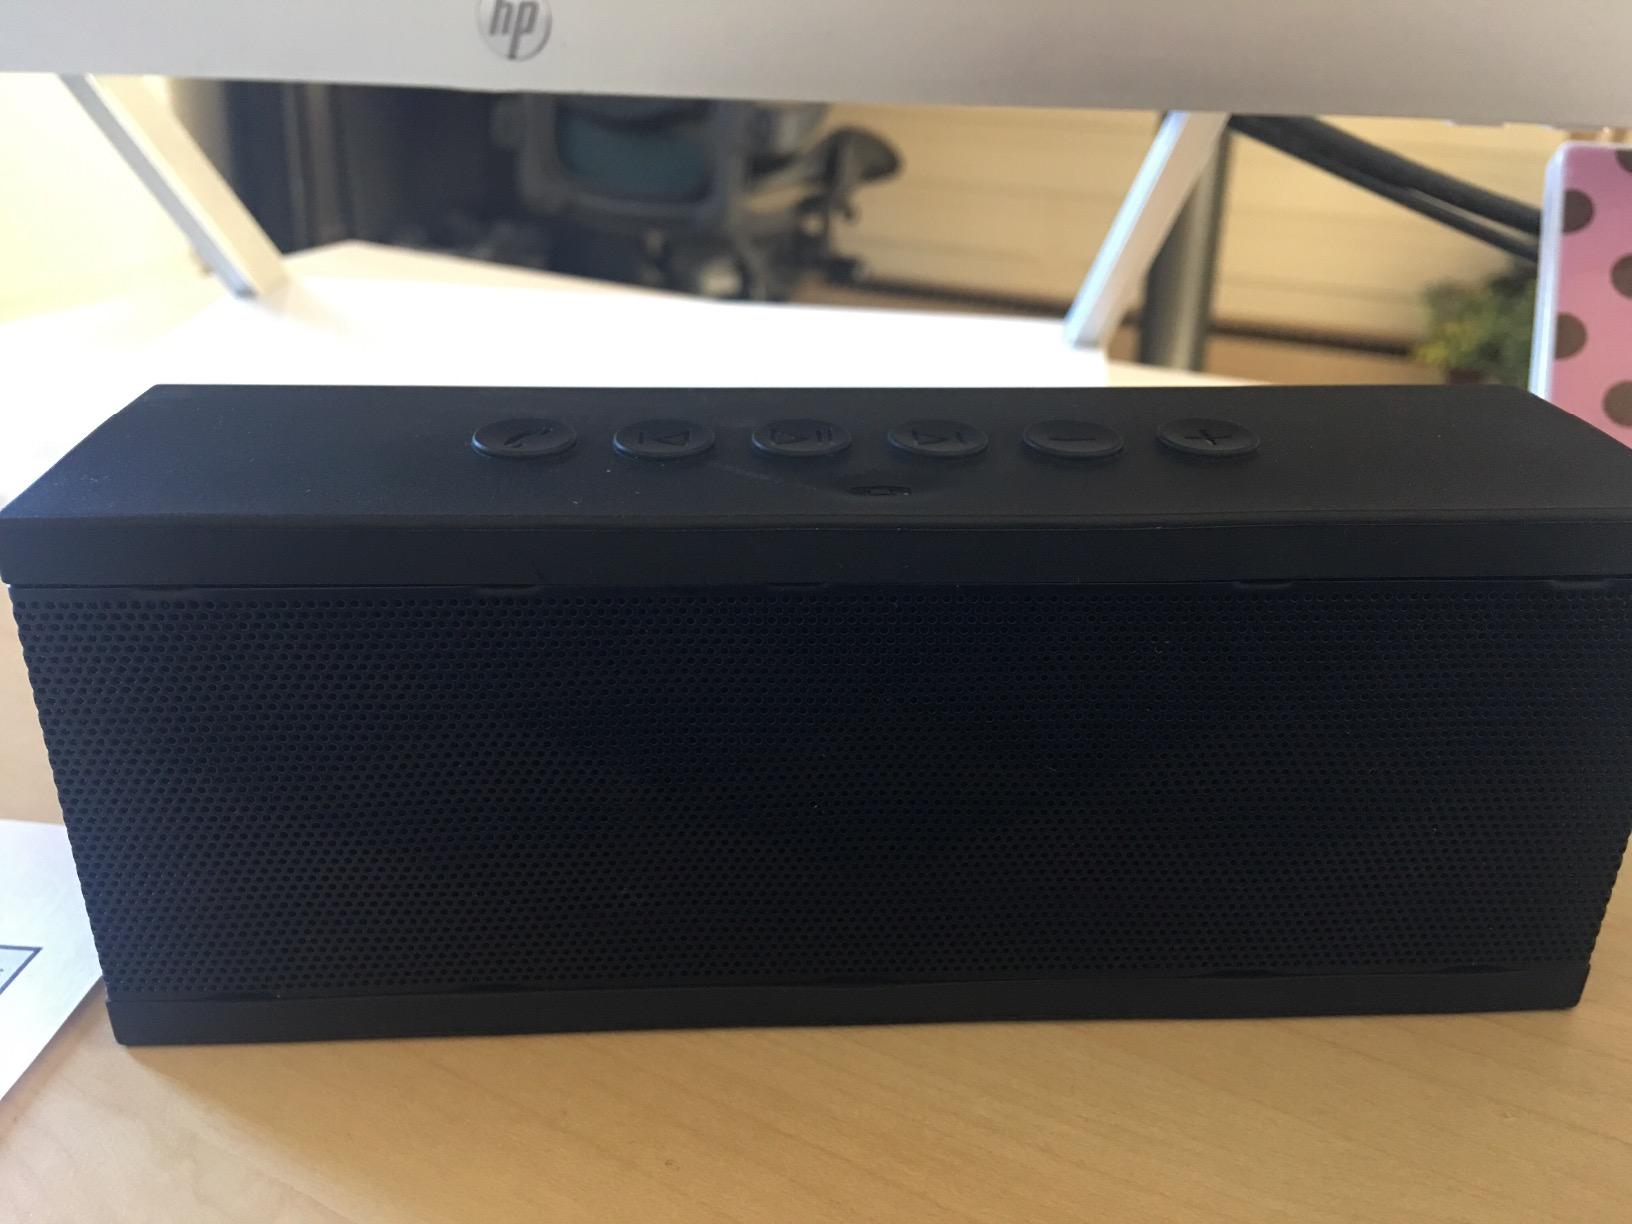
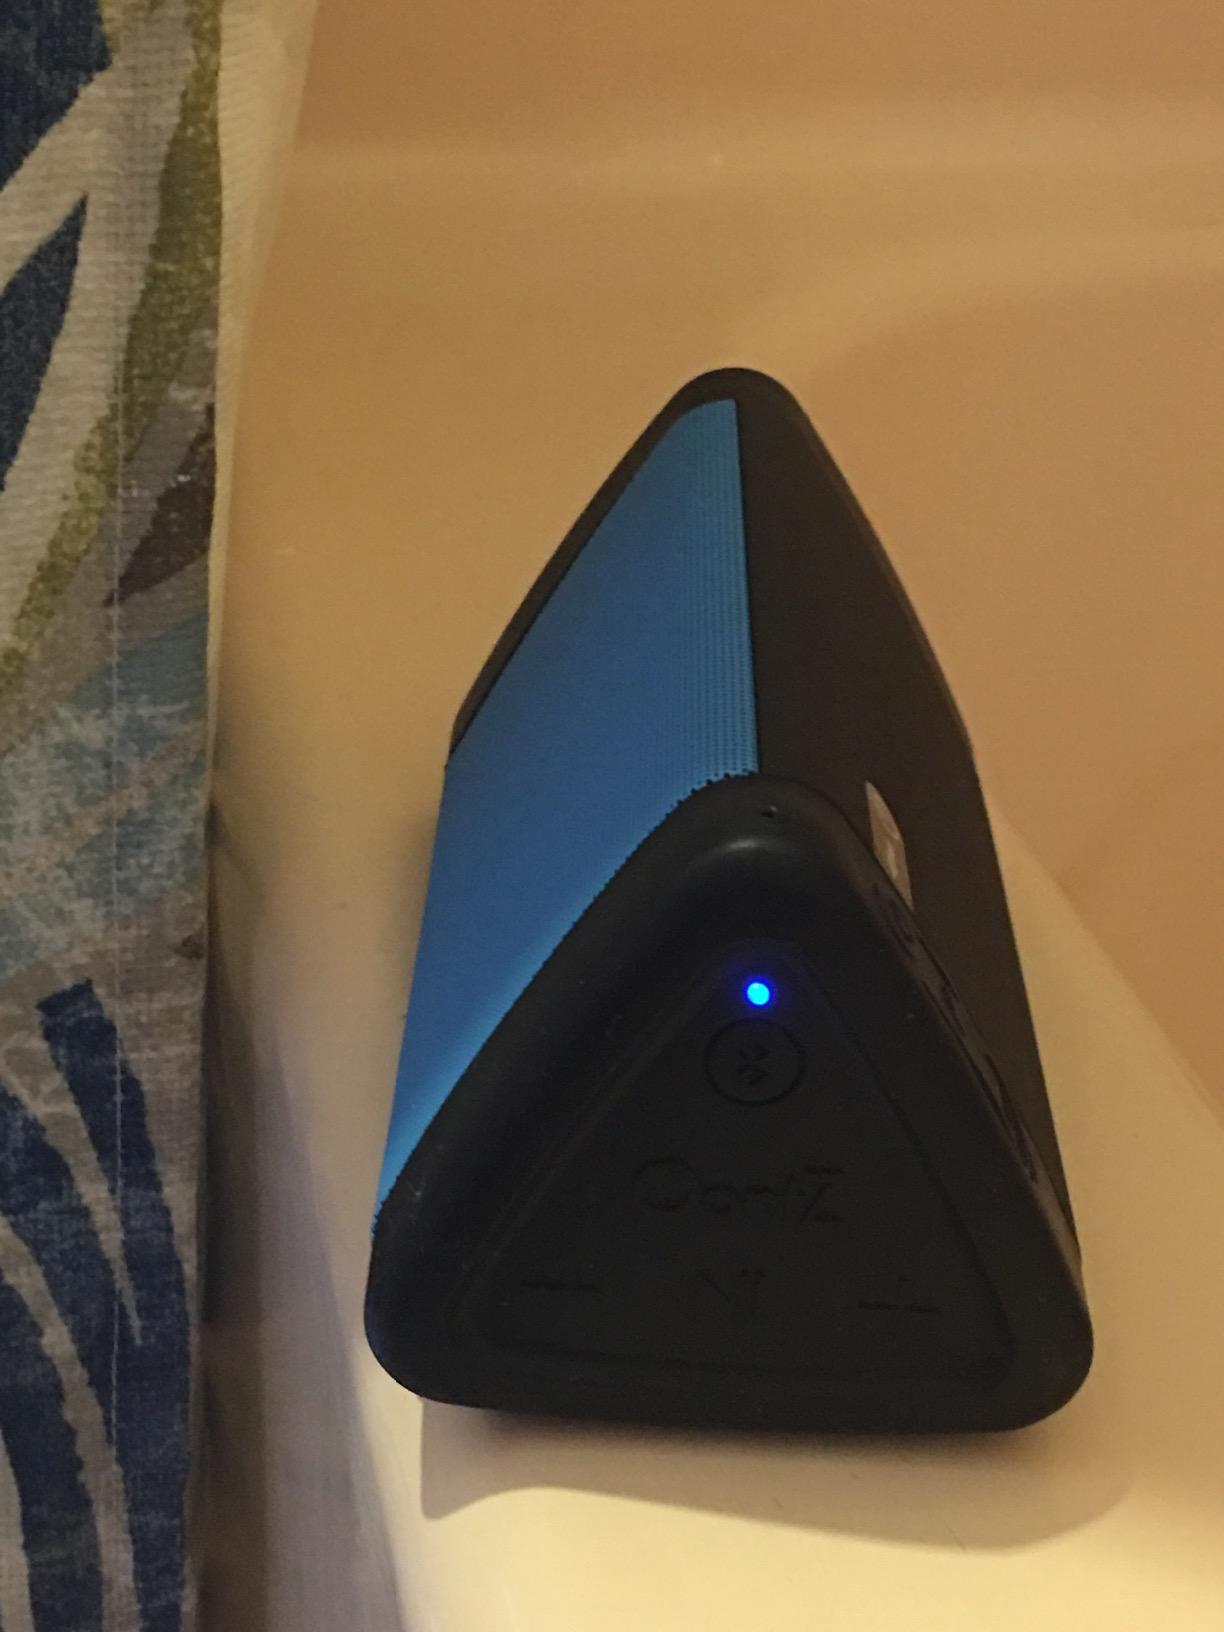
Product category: speaker
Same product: no